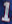
Number: 1